The Quest (1976 TV series)

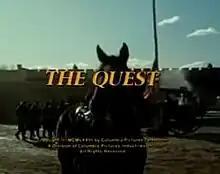
Series title screen

The Quest is an American Western television series which aired on NBC from September to December 1976. The series stars Kurt Russell and Tim Matheson. The pilot episode aired as a television movie on May 13, 1976.